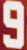
Number: 9